2010 Isle of Man TT

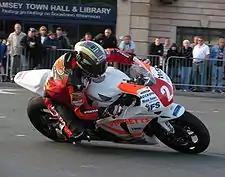
John McGuinness – 1000 cc Honda at Parliament Square, Ramsey during Wednesday evening Practice on 2 June 2010.

The first practice session for 2010 Isle of Man TT races was due to feature an evening untimed practice session and a Newcomers control lap on Saturday 29 May 2010. Due to inclement weather conditions including light rain and low cloud on the Mountain Section of the course, the untimed session was cancelled by the Race organisers and only the TT Newcomers completed their speed control lap. There was a long delay to the start of the first practice session caused by vehicles on the course, the removal of signage from the Mountain Section and a wait for an improvement in the weather conditions and for better visibility on the Mountain Section. The competitors were a little disappointed about losing the first practice session to the weather and John McGuinness said;- "It would have been good to go out but I don't think we'd have learned a lot in the damp conditions." As with previous years the Newcomers Control Lap was led away from the TT Grandstand by the TT Travelling Marshals and a steady pace set by the accompanying experienced Isle of Man TT and Manx Grand Prix competitors. The first group of Newcomers to leave the TT Grandstand at 8 pm was the former TT winner and Rider's Liaison Officer Richard Quayle with the South African competitor Hudson Kennaugh from Durban, Brandon Cretu from Felton, Pennsylvania, David Johnson from Adelaide and the Swiss competitor Herve Ganther.